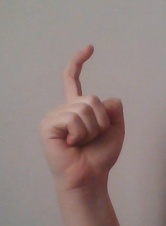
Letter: ra